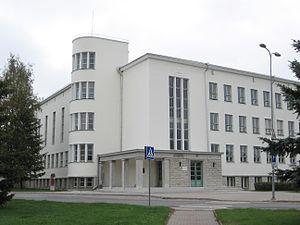
Alar Kotli est un architecte estonien.